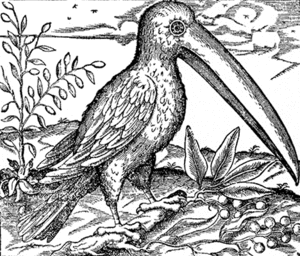
André Thevet ou Theuvet est un explorateur et écrivain-géographe français, né en 1516 à Angoulême et mort le 23 novembre 1590 à Paris. Linné lui a dédié le genre Thevetia de la famille des Apocynaceae.
Au Mexique, découverte du procédé de l'amalgame pour l'extraction de l'argent.